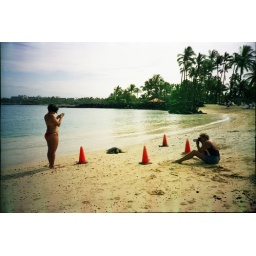
turtles are protected by law in hawaii and even on the beaches!this is the same turtle that is in my other pics.